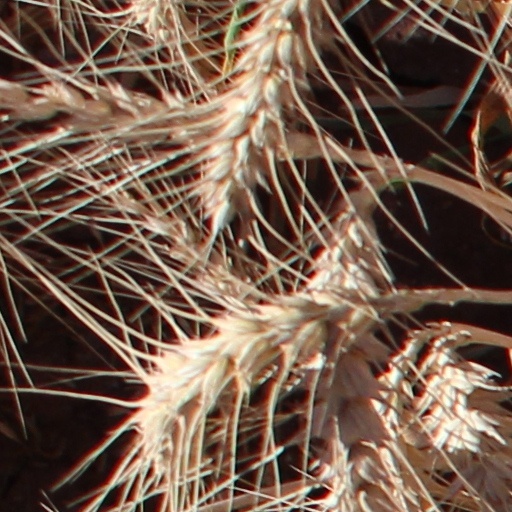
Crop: wheat